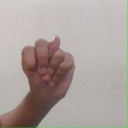
अक्षर: न